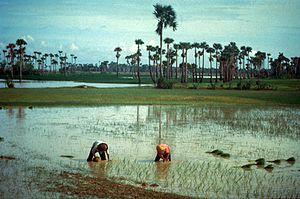
Le Cambodge, en forme longue le royaume du Cambodge, en khmer Kâmpŭchéa et ព្រះរាជាណាចក្រកម្ពុជា, Preăhréachéanachâkr Kâmpŭchéa, aussi appelé Srok Khmer, ស្រុកខ្មែរ, littéralement « Pays des Khmers », est un pays d'Asie du Sud-Est, peuplé d’environ 17 millions d'habitants. Sa capitale est Phnom Penh. Le Cambodge est l’État successeur de l’Empire khmer hindouiste et bouddhiste qui règne sur pratiquement toute la péninsule d’Indochine entre le XIᵉ et le XIVᵉ siècles. Le Cambodge a des frontières communes avec la Thaïlande à l'ouest-nord-ouest, le Laos au nord-est et le Viêt Nam à l'est et au sud-est. Les citoyens du pays portent le nom de Cambodgiens ou Khmers en référence à l’ethnie khmère. La majorité des Cambodgiens est de religion bouddhiste theravāda, bien que le pays comporte une communauté musulmane cham ainsi que quelques tribus des montagnes et une communauté chrétienne.